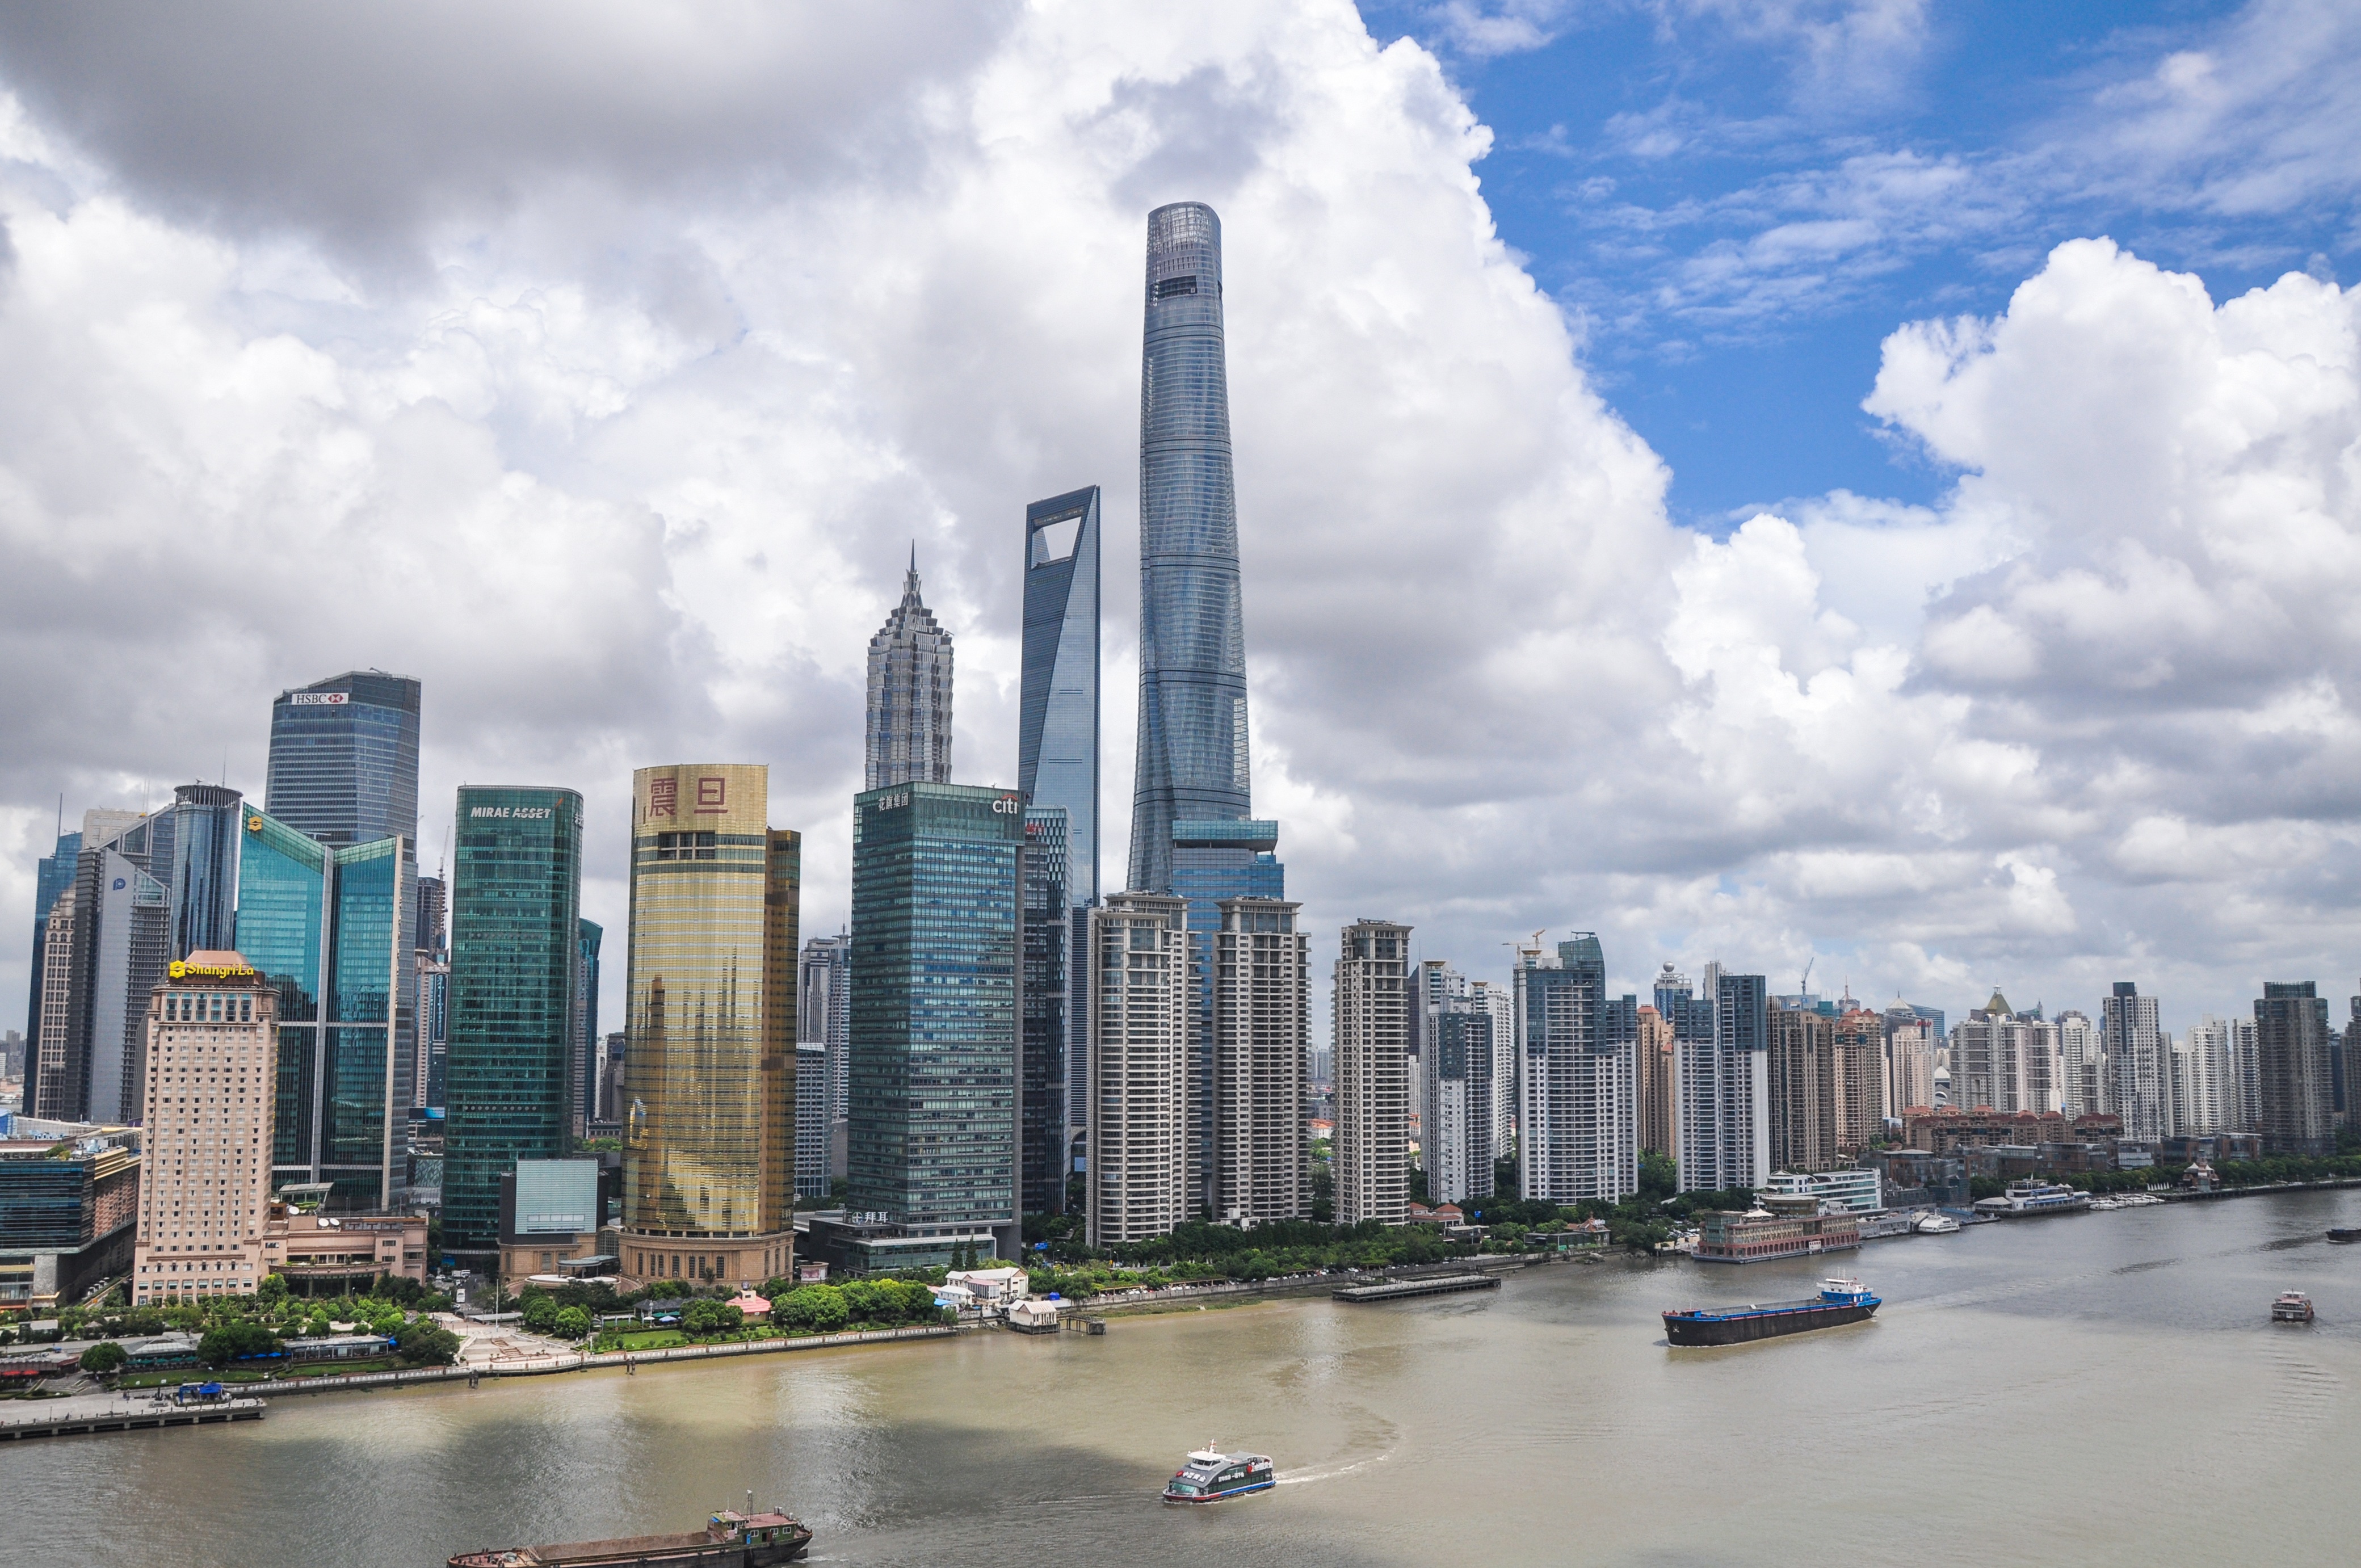
horizon, sky, skyline, street, building, city, skyscraper, cityscape, downtown, reflection, tower, landmark, tower block, shanghai, metropolis, the scenery, the bund, huangpu river, tall buildings, urban area, geographical feature, human settlement, metropolitan area